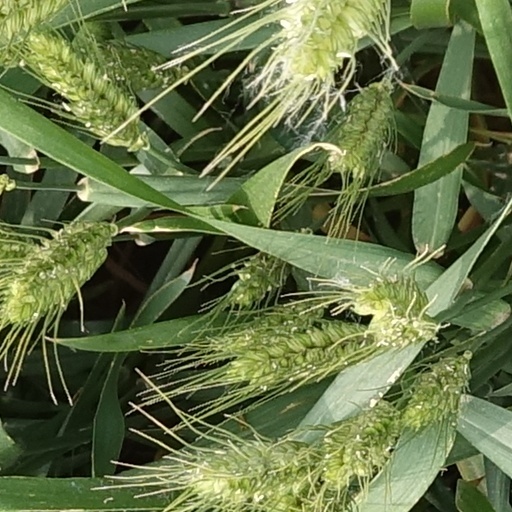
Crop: wheat